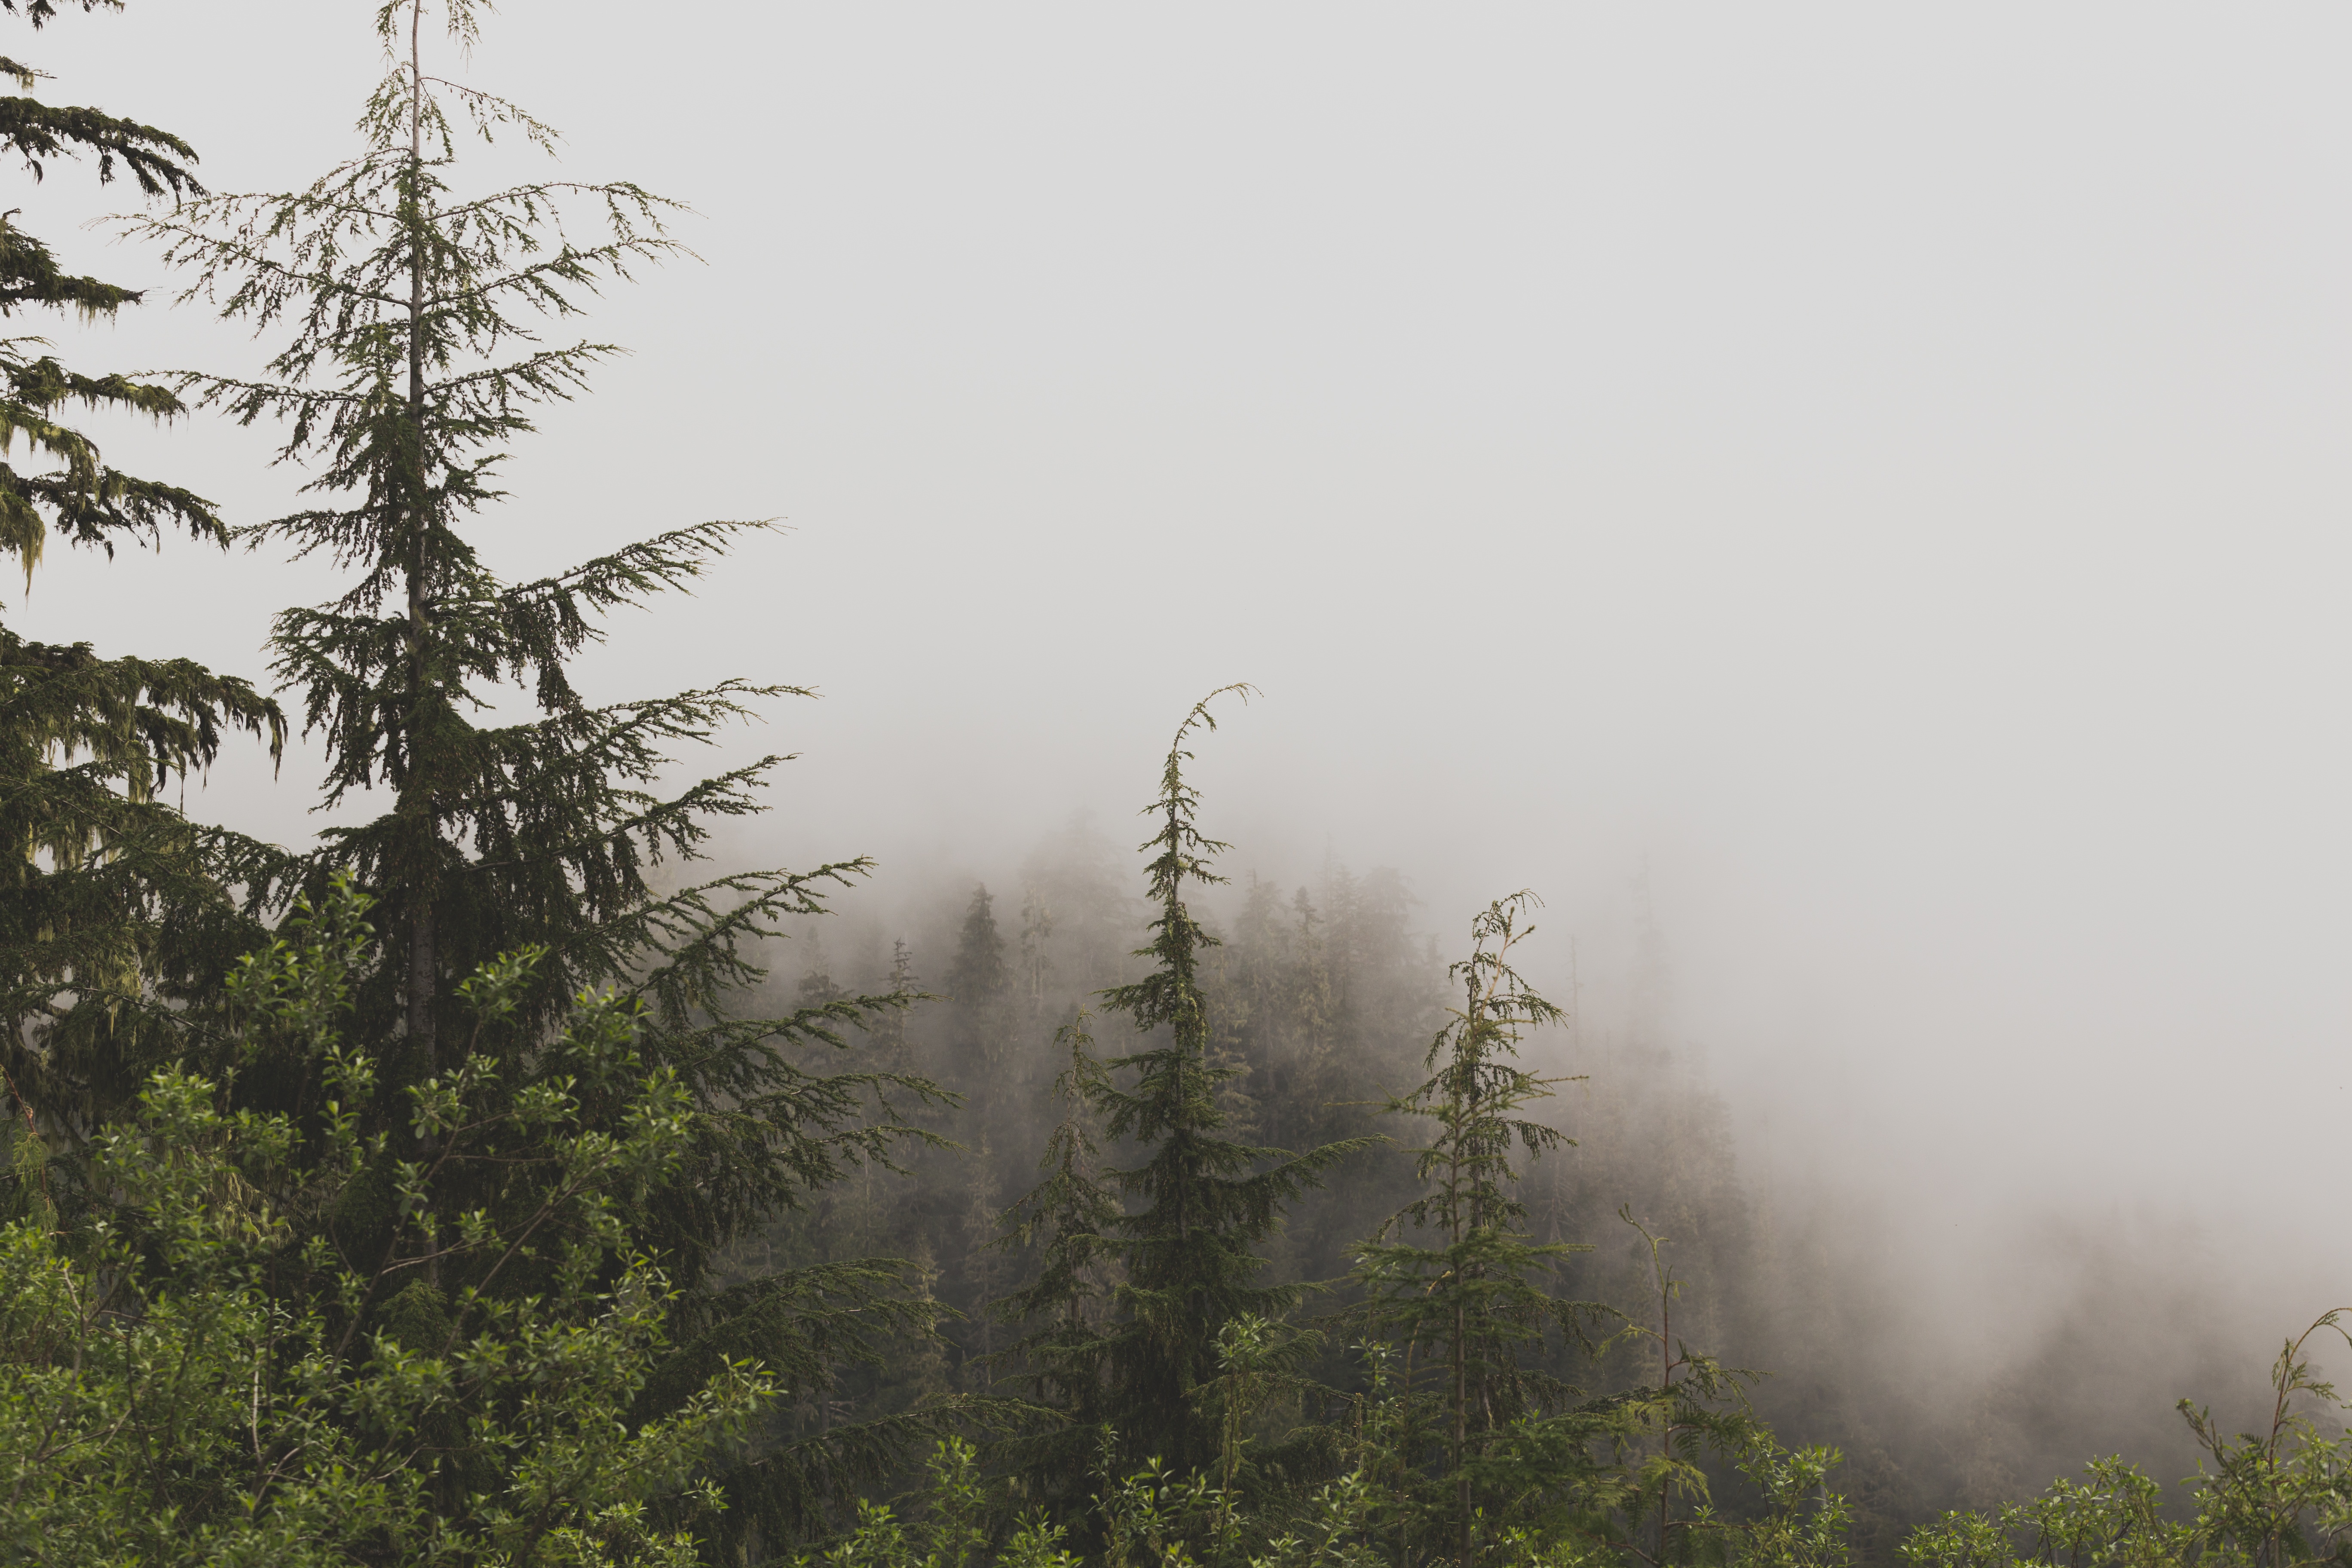
landscape, tree, water, nature, forest, rock, wilderness, branch, mountain, wood, fog, mist, morning, hill, view, summer, travel, pine, green, scenic, peaceful, evergreen, park, scenery, weather, america, haze, alpine, fir, ridge, spruce, alps, pacific, habitat, ecosystem, natural environment, atmospheric phenomenon, woody plant